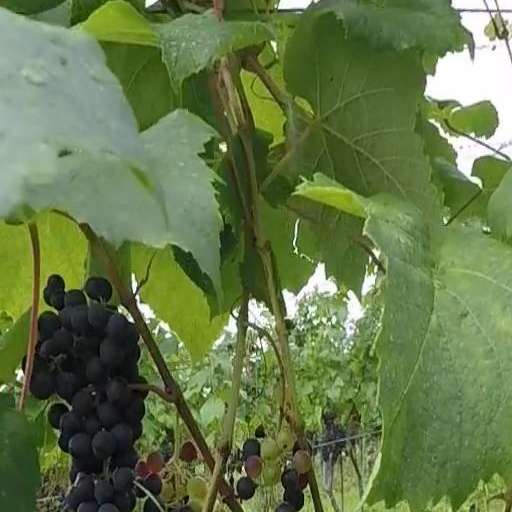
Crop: grape